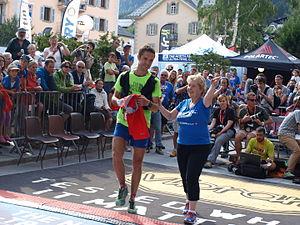
L'UTMB est un évènement sportif composé de sept trails dont quatre en ultra-endurance en pleine nature et de très longue durée, qui traverse trois pays, trois grandes régions alpines et dix-huit communes françaises, italiennes et suisses du pays du Mont-Blanc. Il emprunte principalement le sentier de grande randonnée du tour du mont Blanc.
Cette liste de coureurs d'ultra-trail recense certains des plus importants athlètes parmi ceux qui pratiquent l'ultra-trail, forme de course à pied relevant du trail pour ses sites de pratique et de l'ultrafond pour sa longueur supérieure à celle du marathon. Pour chaque entrée sont cités, quand ils sont connus, le sexe du sportif, sa date de naissance, son lieu de naissance et sa nationalité civile suivis de courtes listes désordonnées recensant ses différents domiciles, ses différents clubs et ses différents sponsors au cours de sa vie.
Jez Bragg, officiellement Jeremy Bragg, est un athlète britannique né le 13 avril 1981. Spécialiste de l'ultra-trail, il a notamment remporté l'Ultra-Trail du Mont-Blanc en 2010. Il est sponsorisé par The North Face.